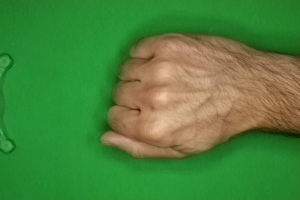
Label: rock